Windcatcher

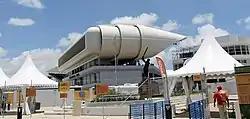
The Kensington Oval cricket ground in Barbados also uses a very wide aluminium windscoop.

Council House 2 in Melbourne, Australia, has 3-story-tall "shower towers", made of cloth kept wet by a showerhead trickling at the top of each one. Evaporative cooling chills the air, which then descends into the building.